Doubting Thomas

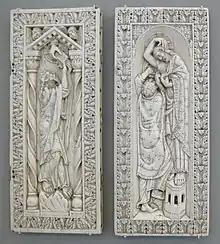
Ottonian ivory diptych

In art this subject, formally termed The Incredulity of Saint Thomas, has been common since at least the early 6th century, when it appears in the mosaics at Basilica of Sant'Apollinare Nuovo in Ravenna, and on the Monza ampullae. In those depictions, as later in the Baroque, the subject, normally depicted at the moment Thomas puts his fingers into Jesus's side, was used to emphasize the importance of physical experiences and evidences for the believer, as described above. The Ravenna mosaic introduces the motif of Jesus raising his hand high to reveal the wound in his side; his pose often, but not always, is such that the wounds on his hands can also be seen, and often those on his feet as well.